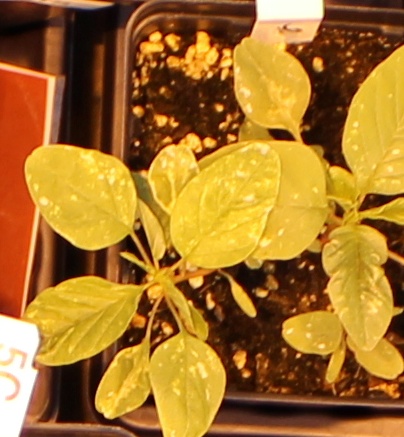
Label: Palmer Amaranth